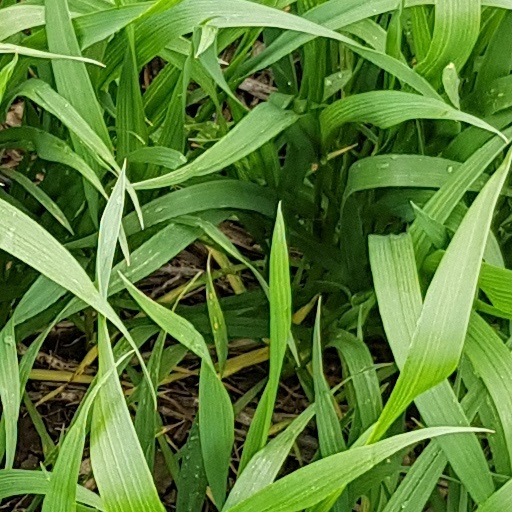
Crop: wheat